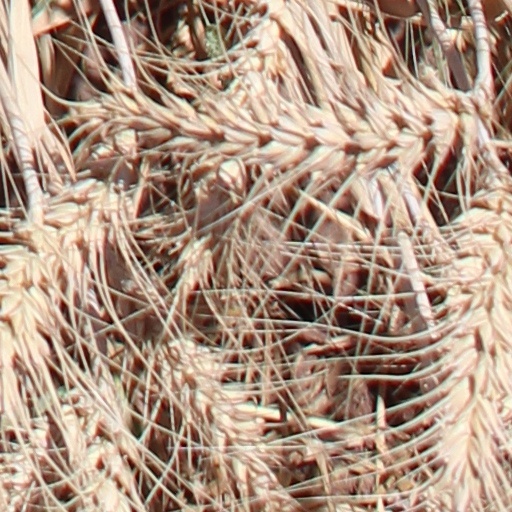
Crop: wheat